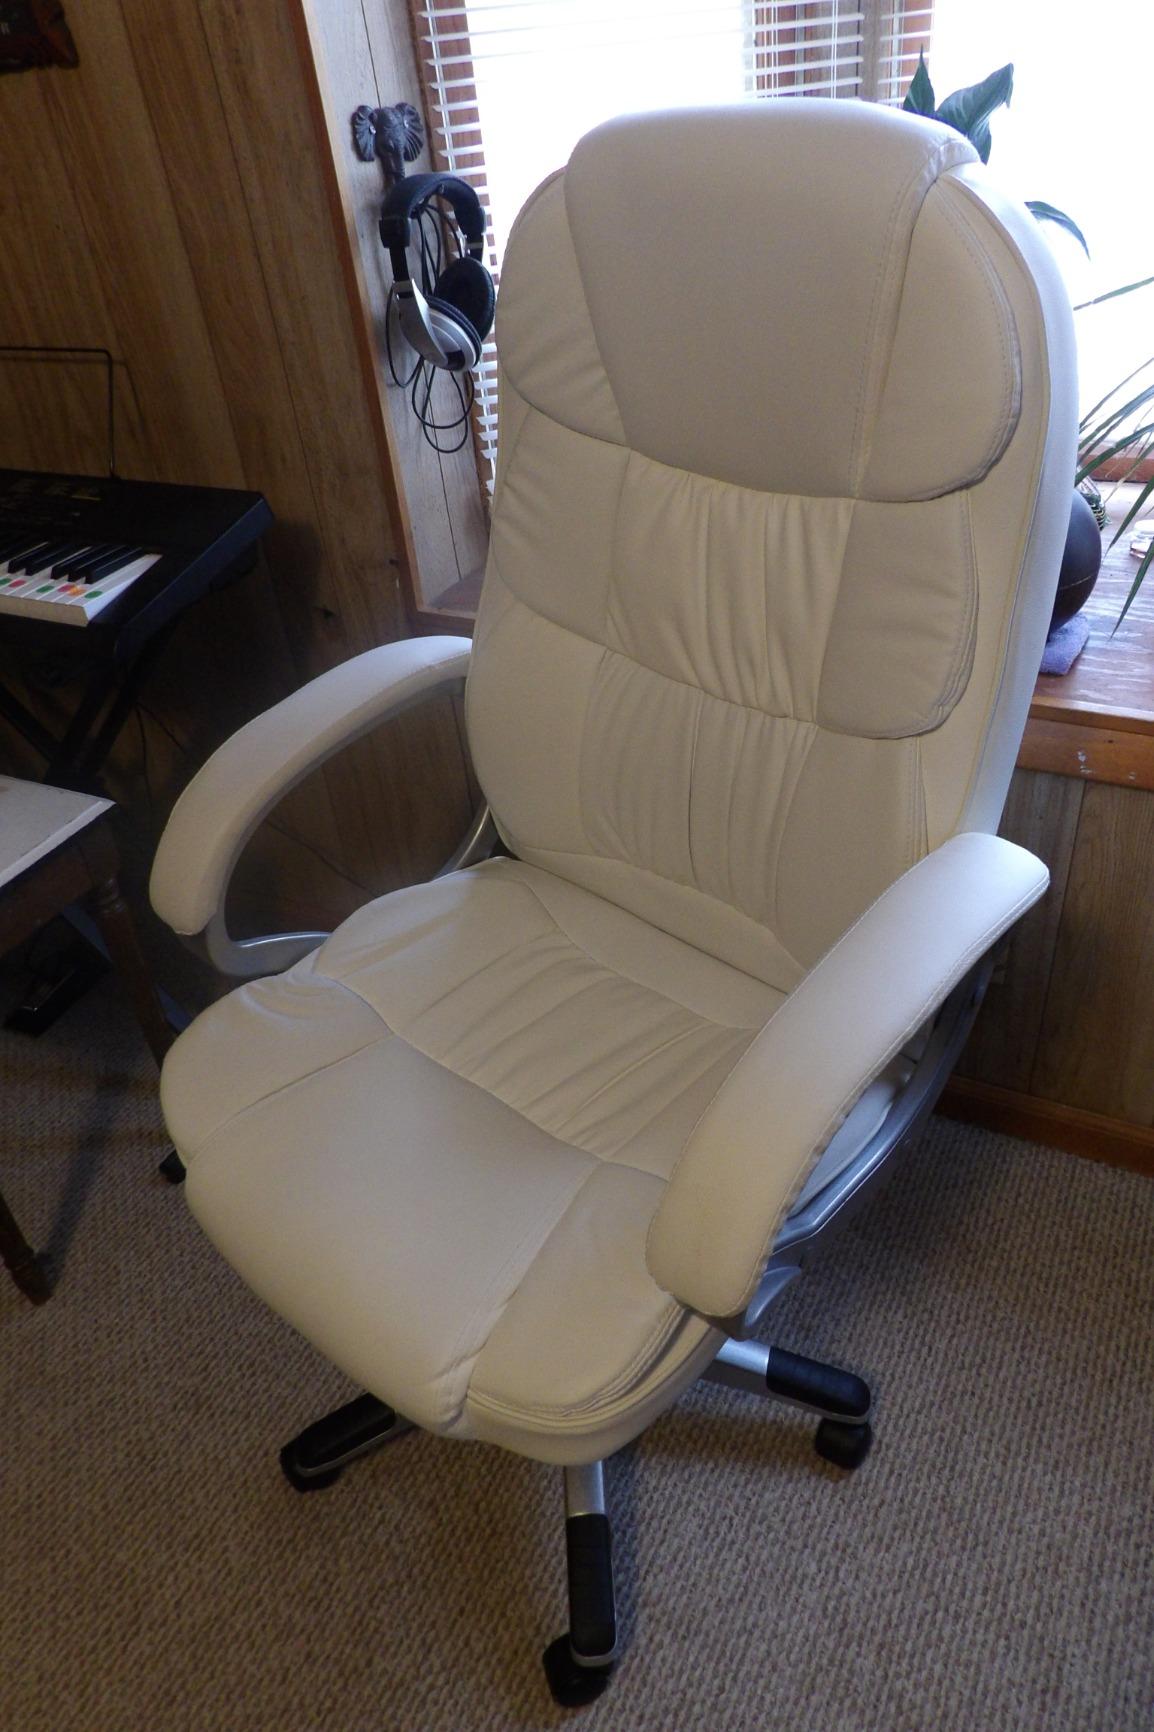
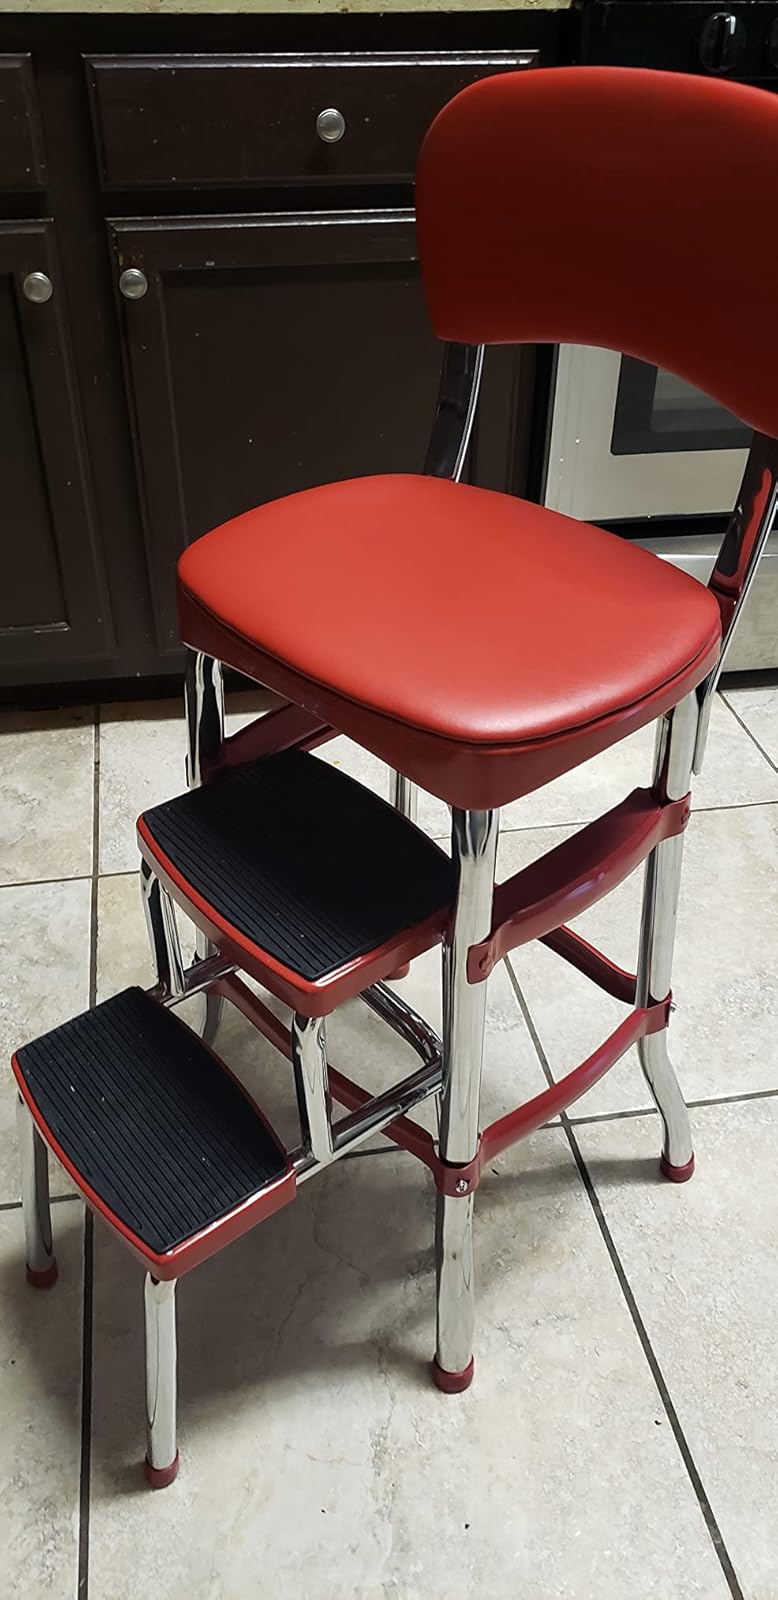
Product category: items_chair
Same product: no